Headquarters House, Hong Kong

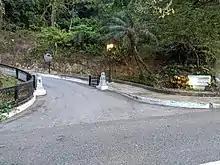
Entrance to Headquarters House, 11 Barker Road

The Headquarters House, located at 11 Barker Road in Hong Kong was the residence of the Commander British Forces in Hong Kong from 1978 to 1997. Since the Handover of Hong Kong in 1997, the current Commander of the People's Liberation Army Hong Kong Garrison has resided there.